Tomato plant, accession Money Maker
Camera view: tilt-top (135 deg); turntable rotation: 150 degrees
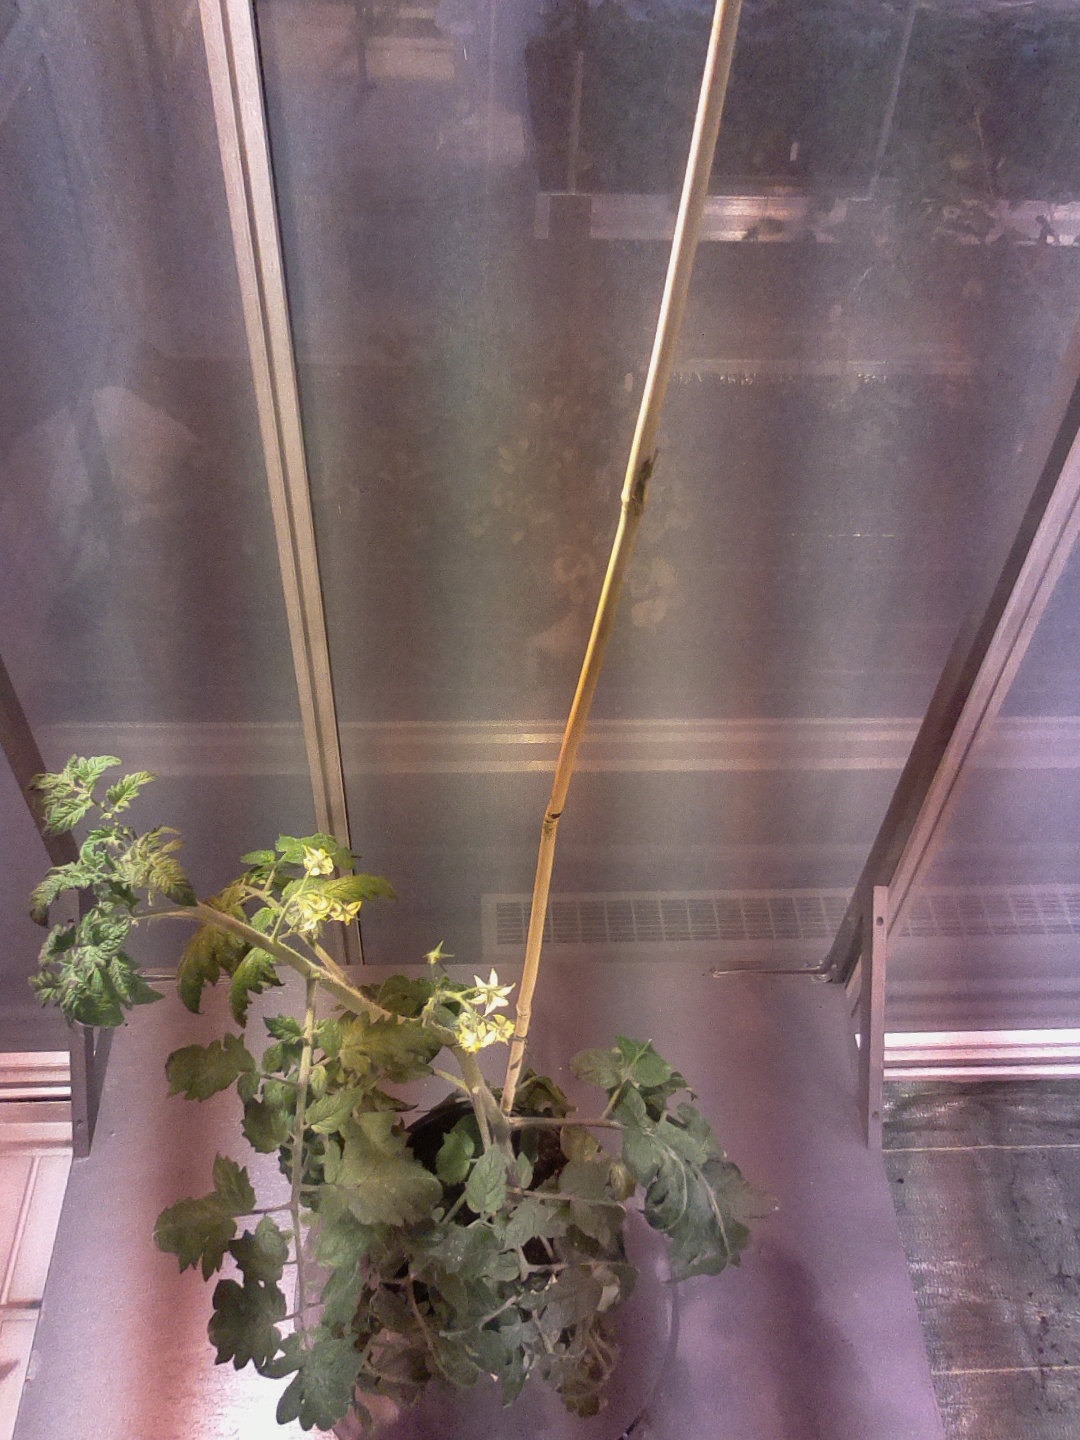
BBCH growth stage 67: Full flowering, 70%-80% of flowers open, more petals falling